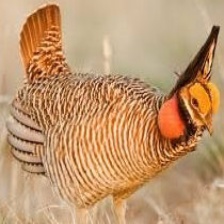
Species: GREATER PRAIRIE CHICKEN
Scientific name: TYMPANUCHUS CUPIDO